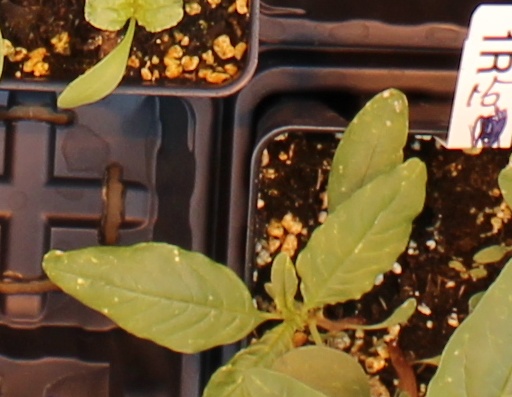
Label: Waterhemp